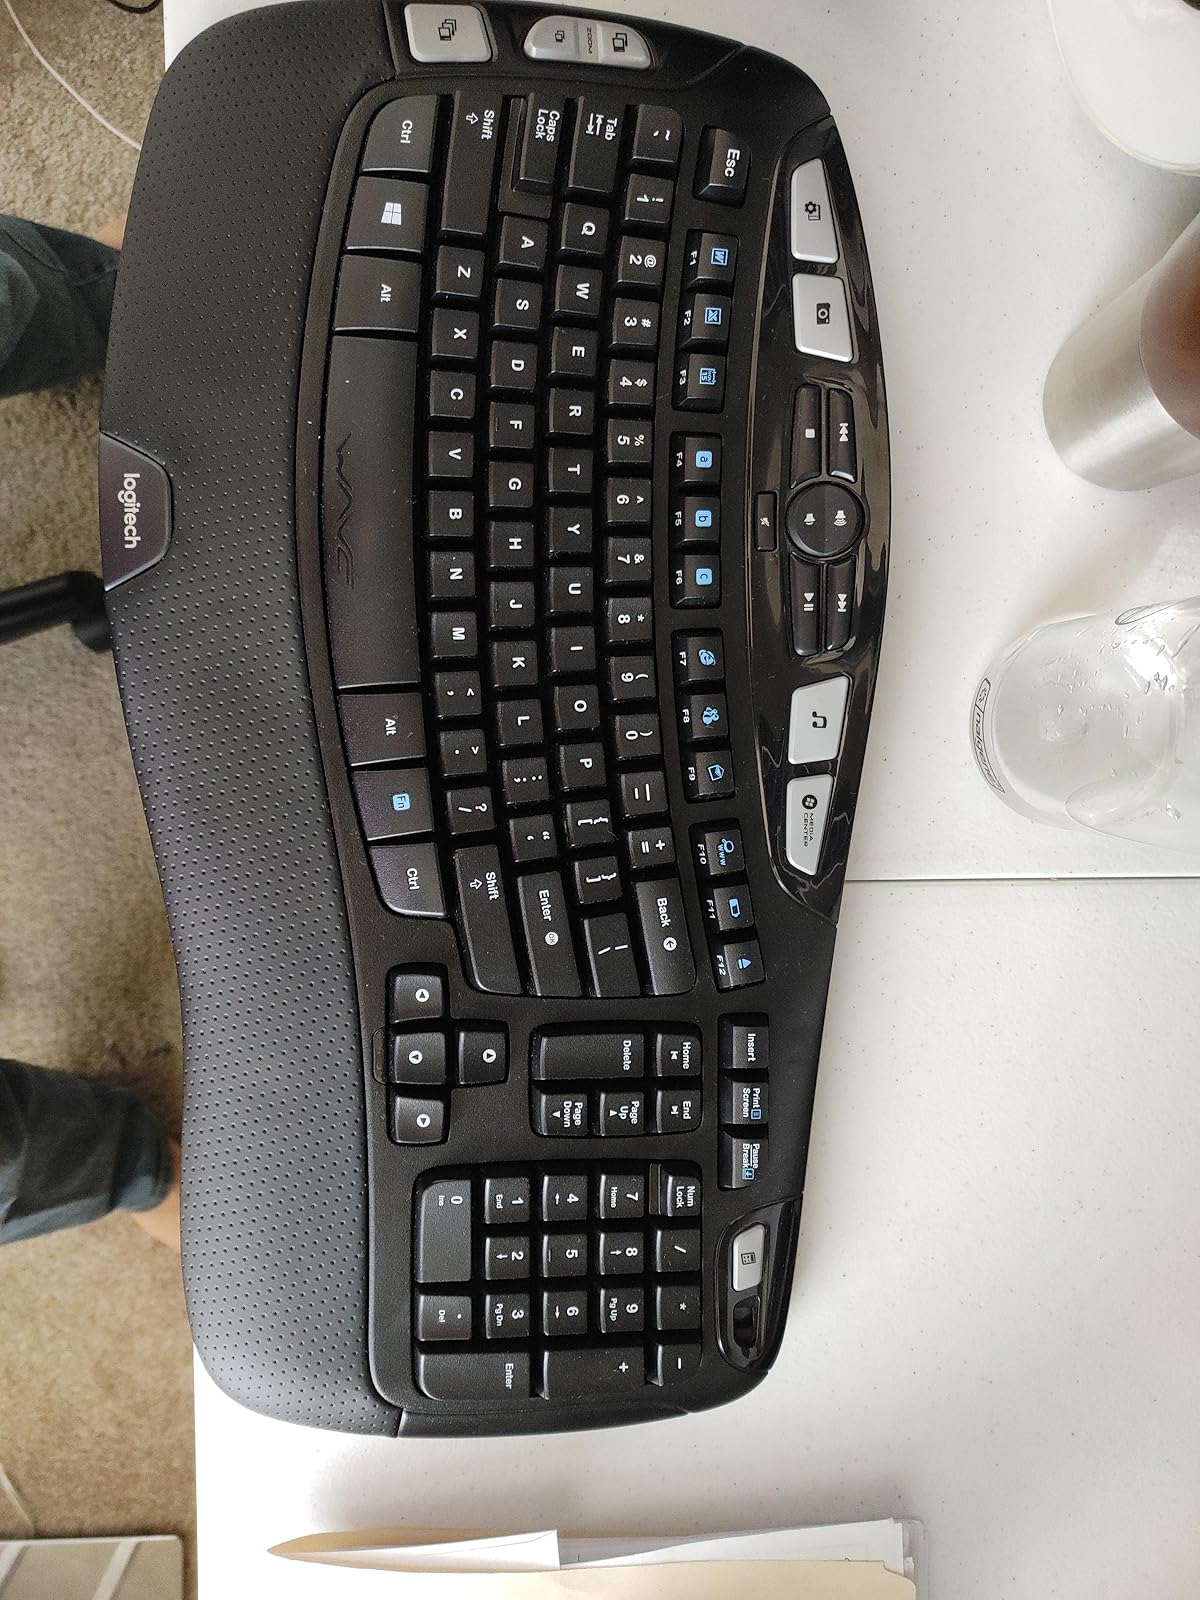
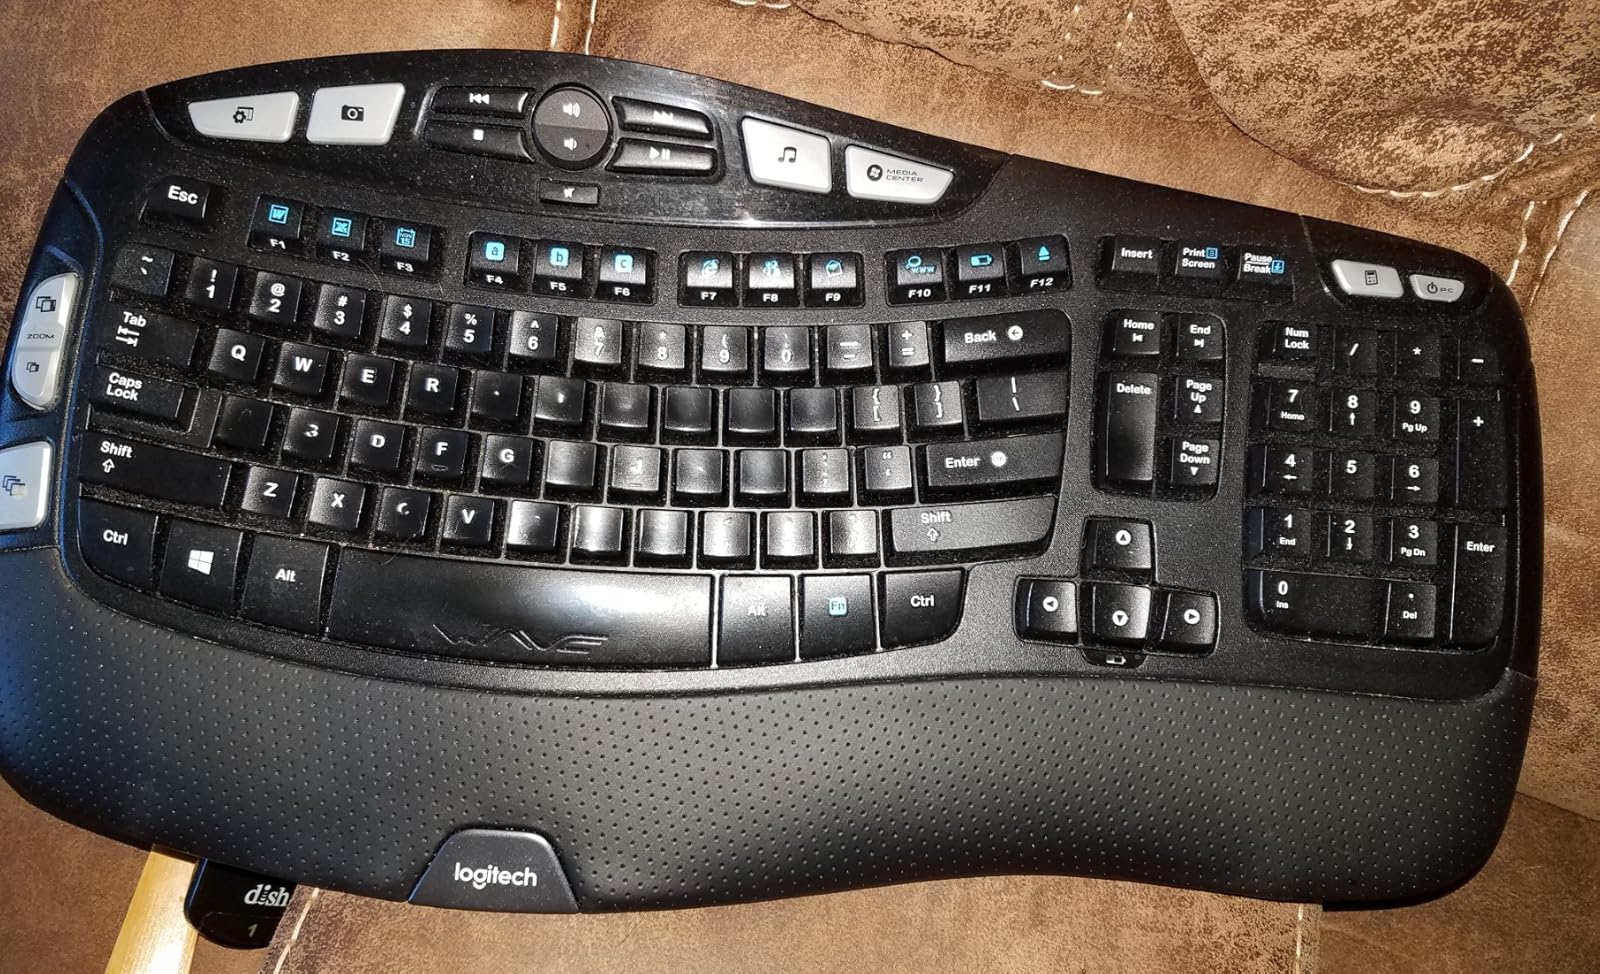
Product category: keyboard
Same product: yes